CinemaScope

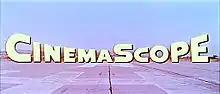
CinemaScope logo from "The High and the Mighty" (1954)

CinemaScope is a cinematographic technique which used an anamorphic lens to produce widescreen pictures. Crucially, these could be shown in theatres using existing equipment (and an adapter). Cinemascope pictures were produced from 1953 to 1967, and less often after.